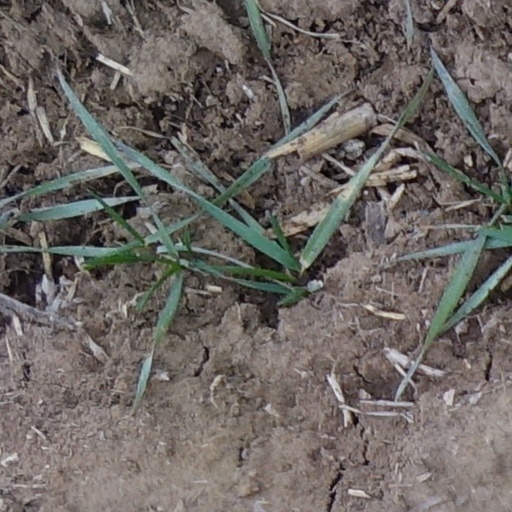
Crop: wheat